Trixy Princess

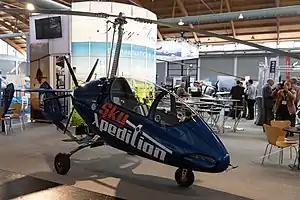

The Trixy Princess is an Austrian autogyro designed and produced by Trixy Aviation Products of Dornbirn. The aircraft is supplied complete and ready-to-fly.